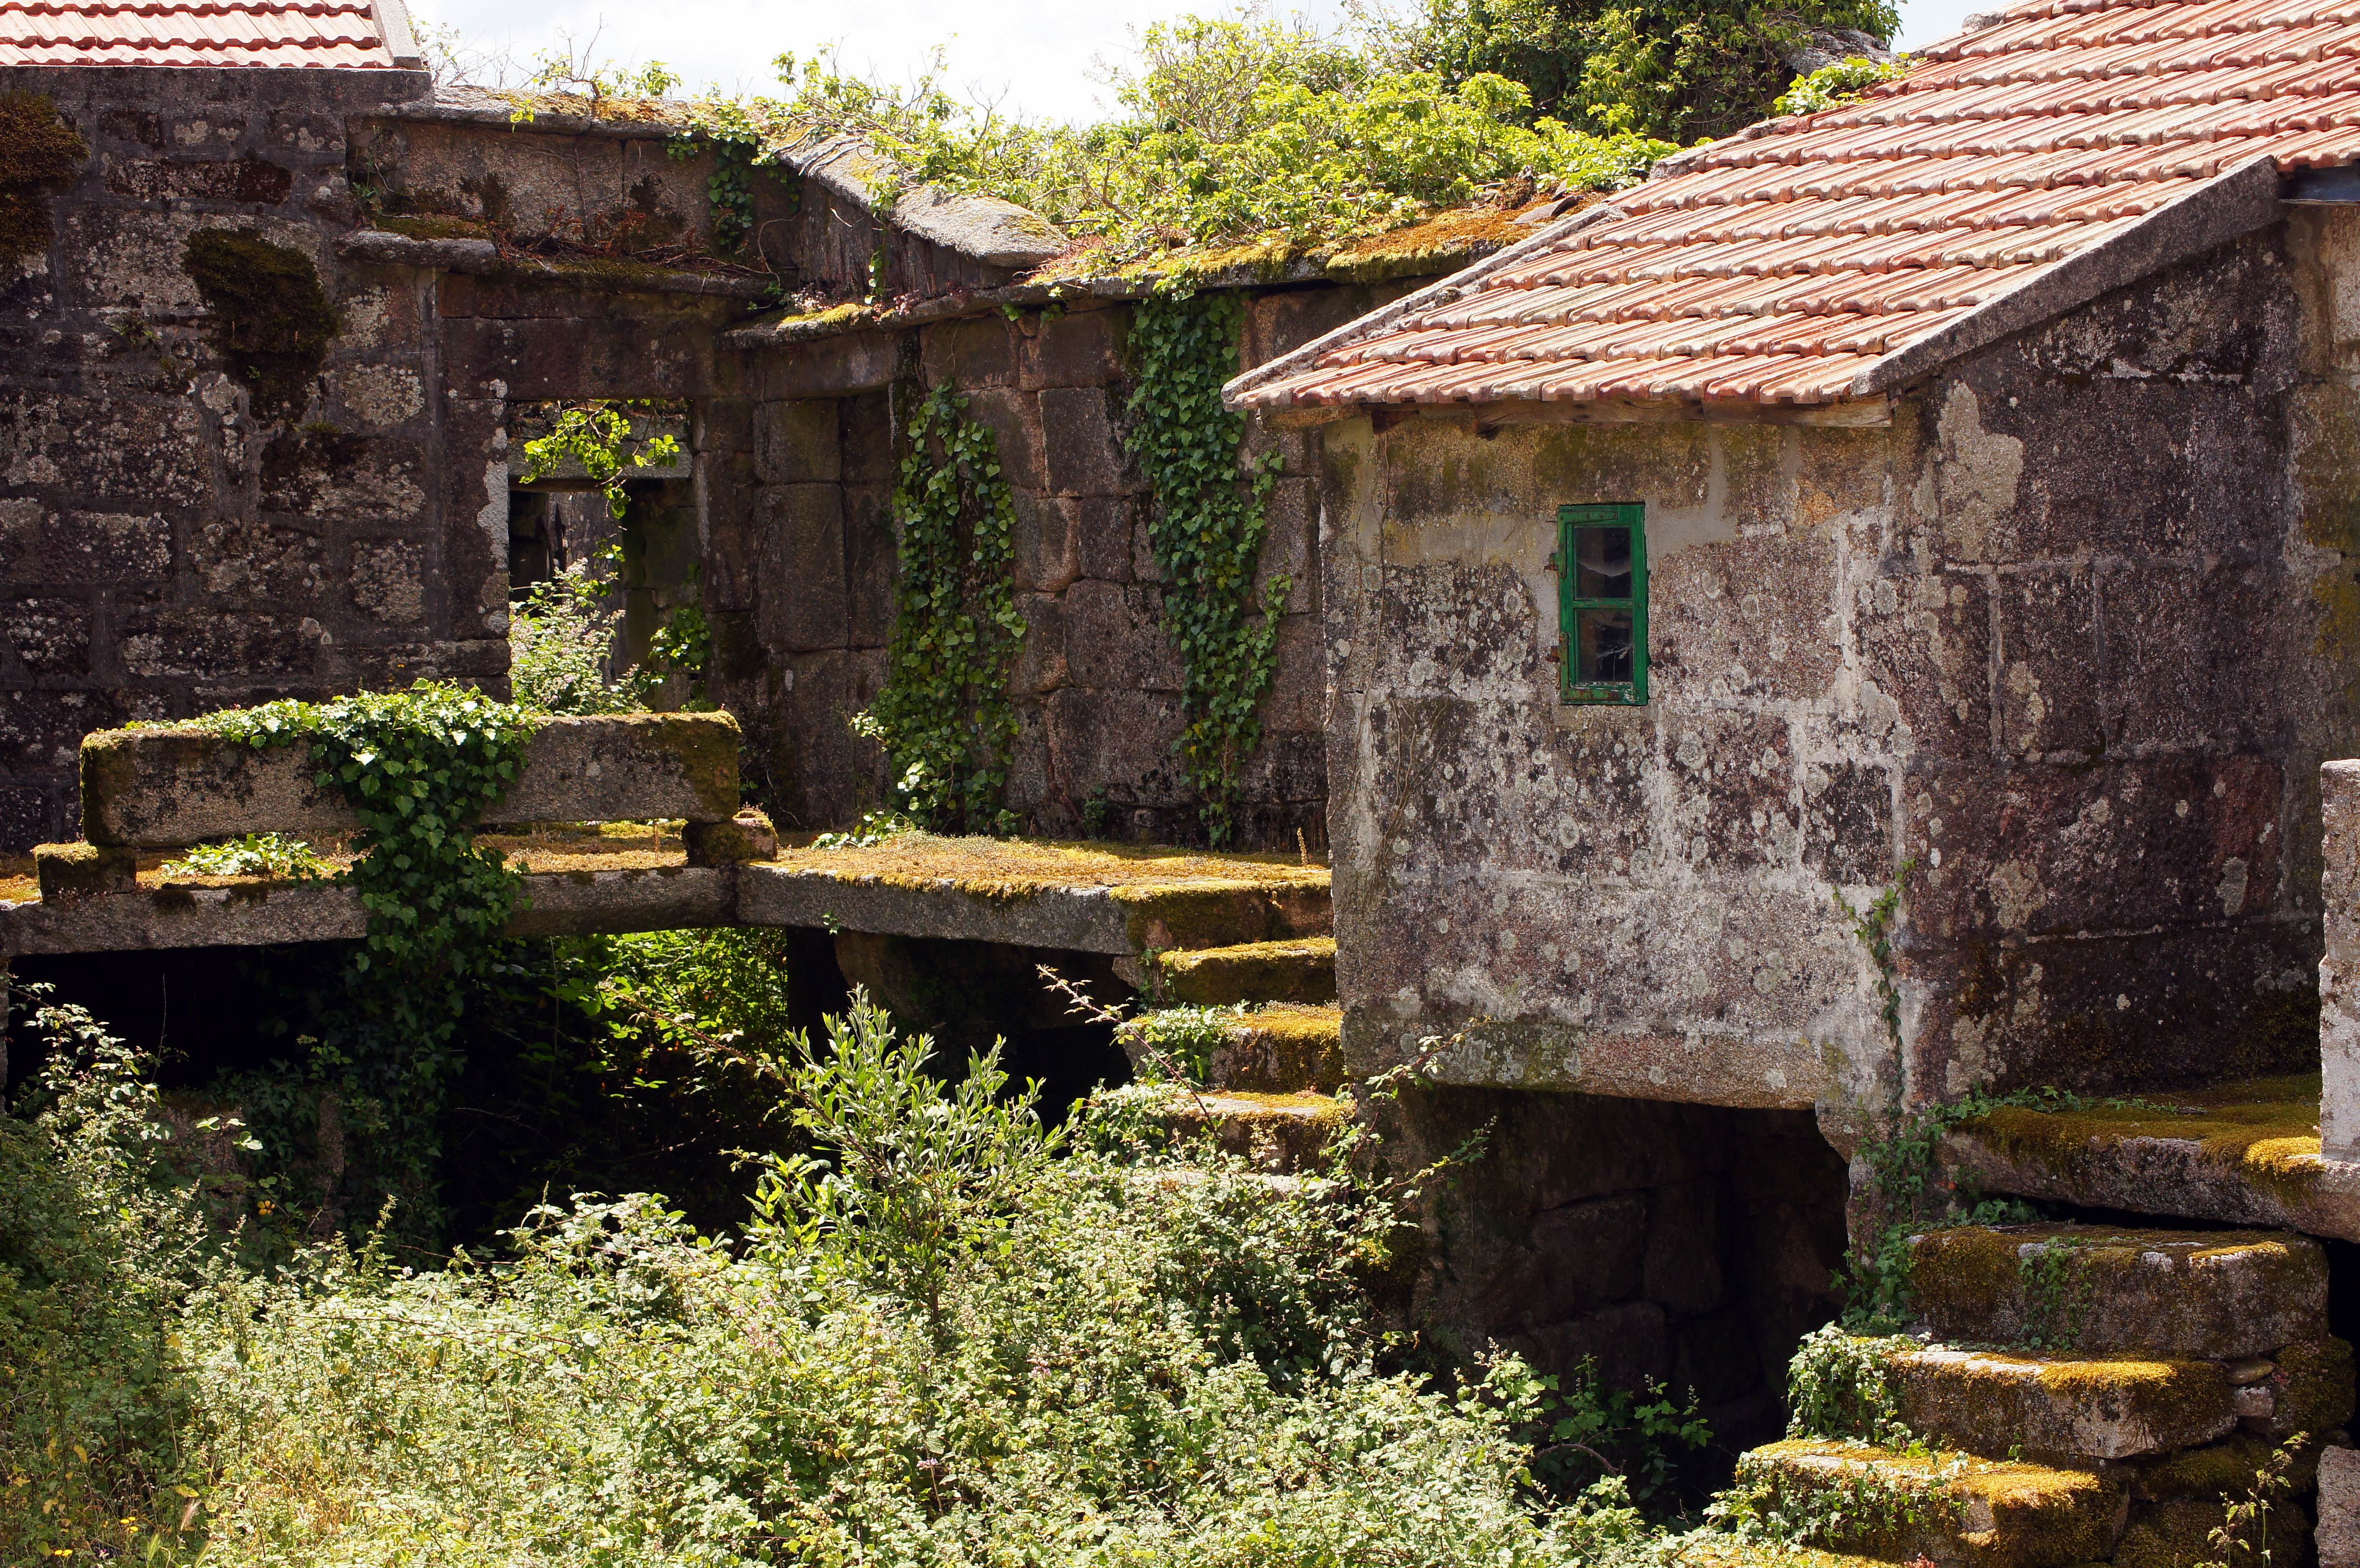
house, building, hut, village, jungle, cottage, spain, ruins, casa, galicia, pontevedra, espana, ggl1, alama, rutadaliberdade, sonya55, rural area, ancient history